95th Aero Squadron

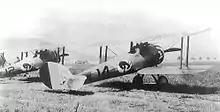
"Kicking Mule" on the fuselage of squadron Nieuport 28s

On 29 Pursuit Group moved to the Chateau Thierry sector and to Touquin Aerodrome. There, the 95th began receiving SPAD XIIIs, replacing the unpopular Nieuport 28s. On 5 July, air combat began again after a few weeks of respite, with large numbers of sorties flown, and losses of men and aircraft resulted. The 95th was flying against the finest pilots of the enemy, and often was outnumbered in the air. On 9 July, the squadron moved again, this time to Saints Aerodrome, which was nearer the front lines. However, unlike the Toul Sector, this sector was not as active with German aircraft and only a few enemy aircraft were encountered.